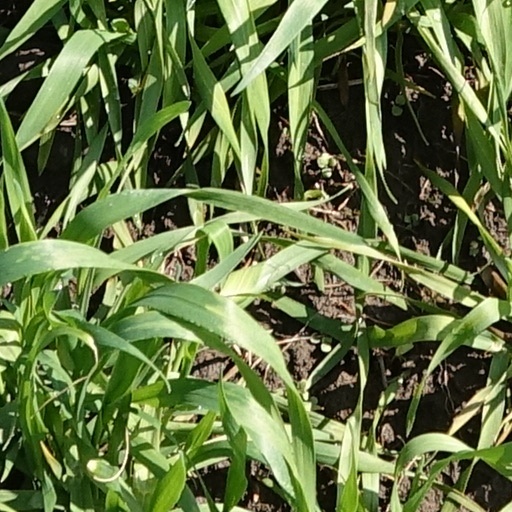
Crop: wheat